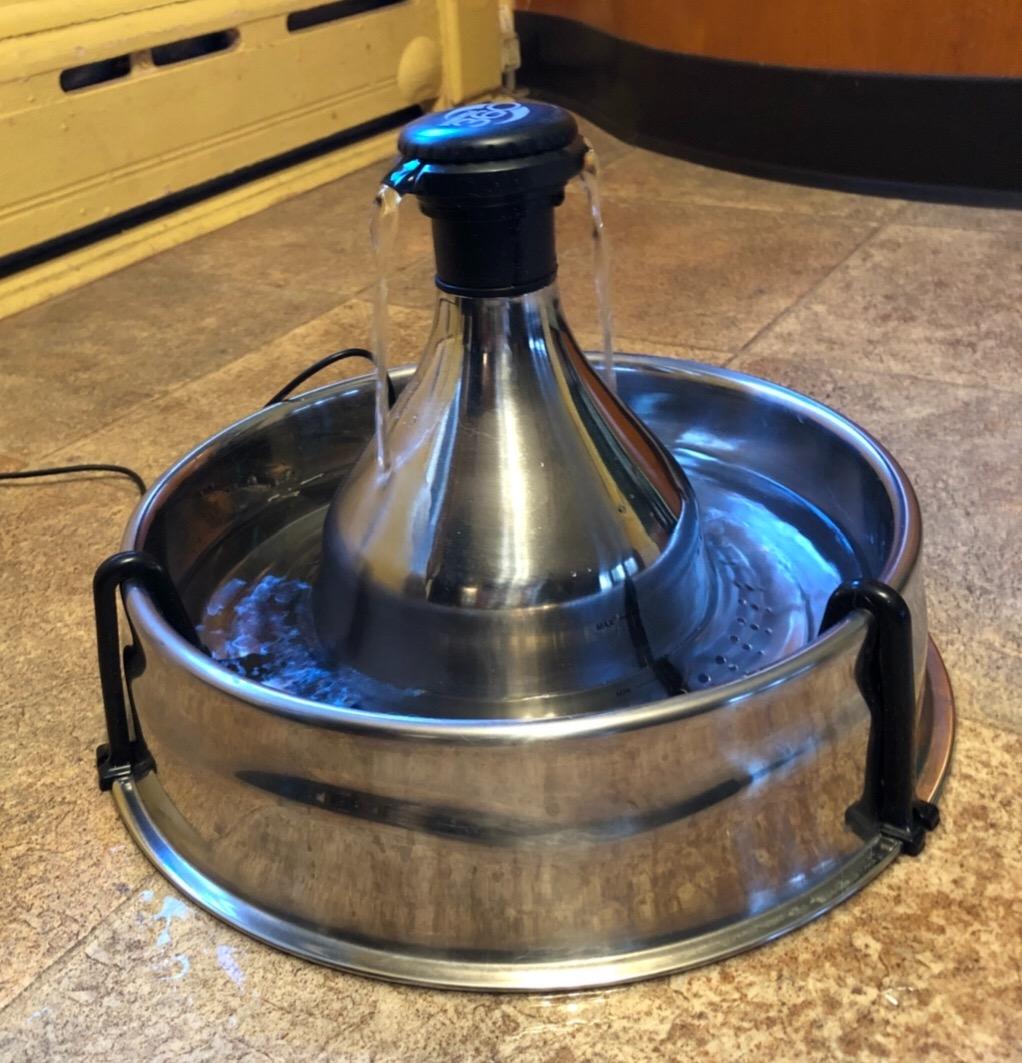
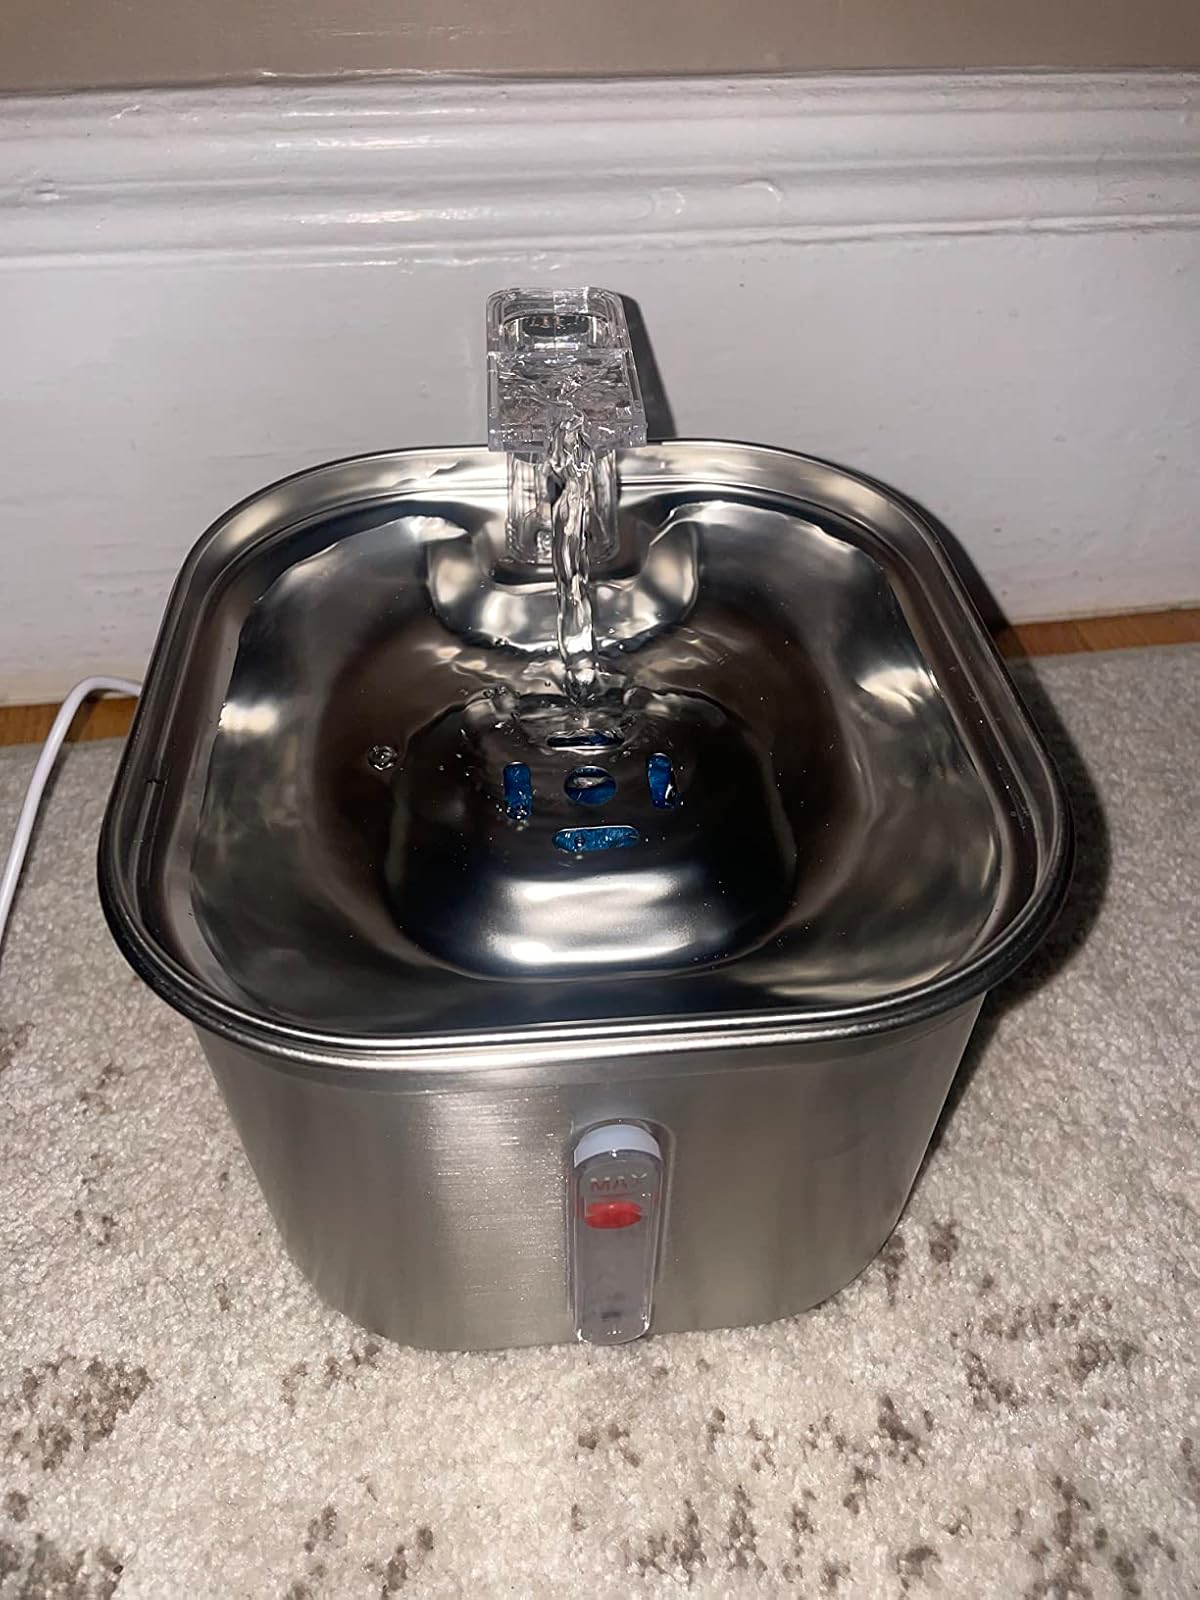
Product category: items_bowl
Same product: no